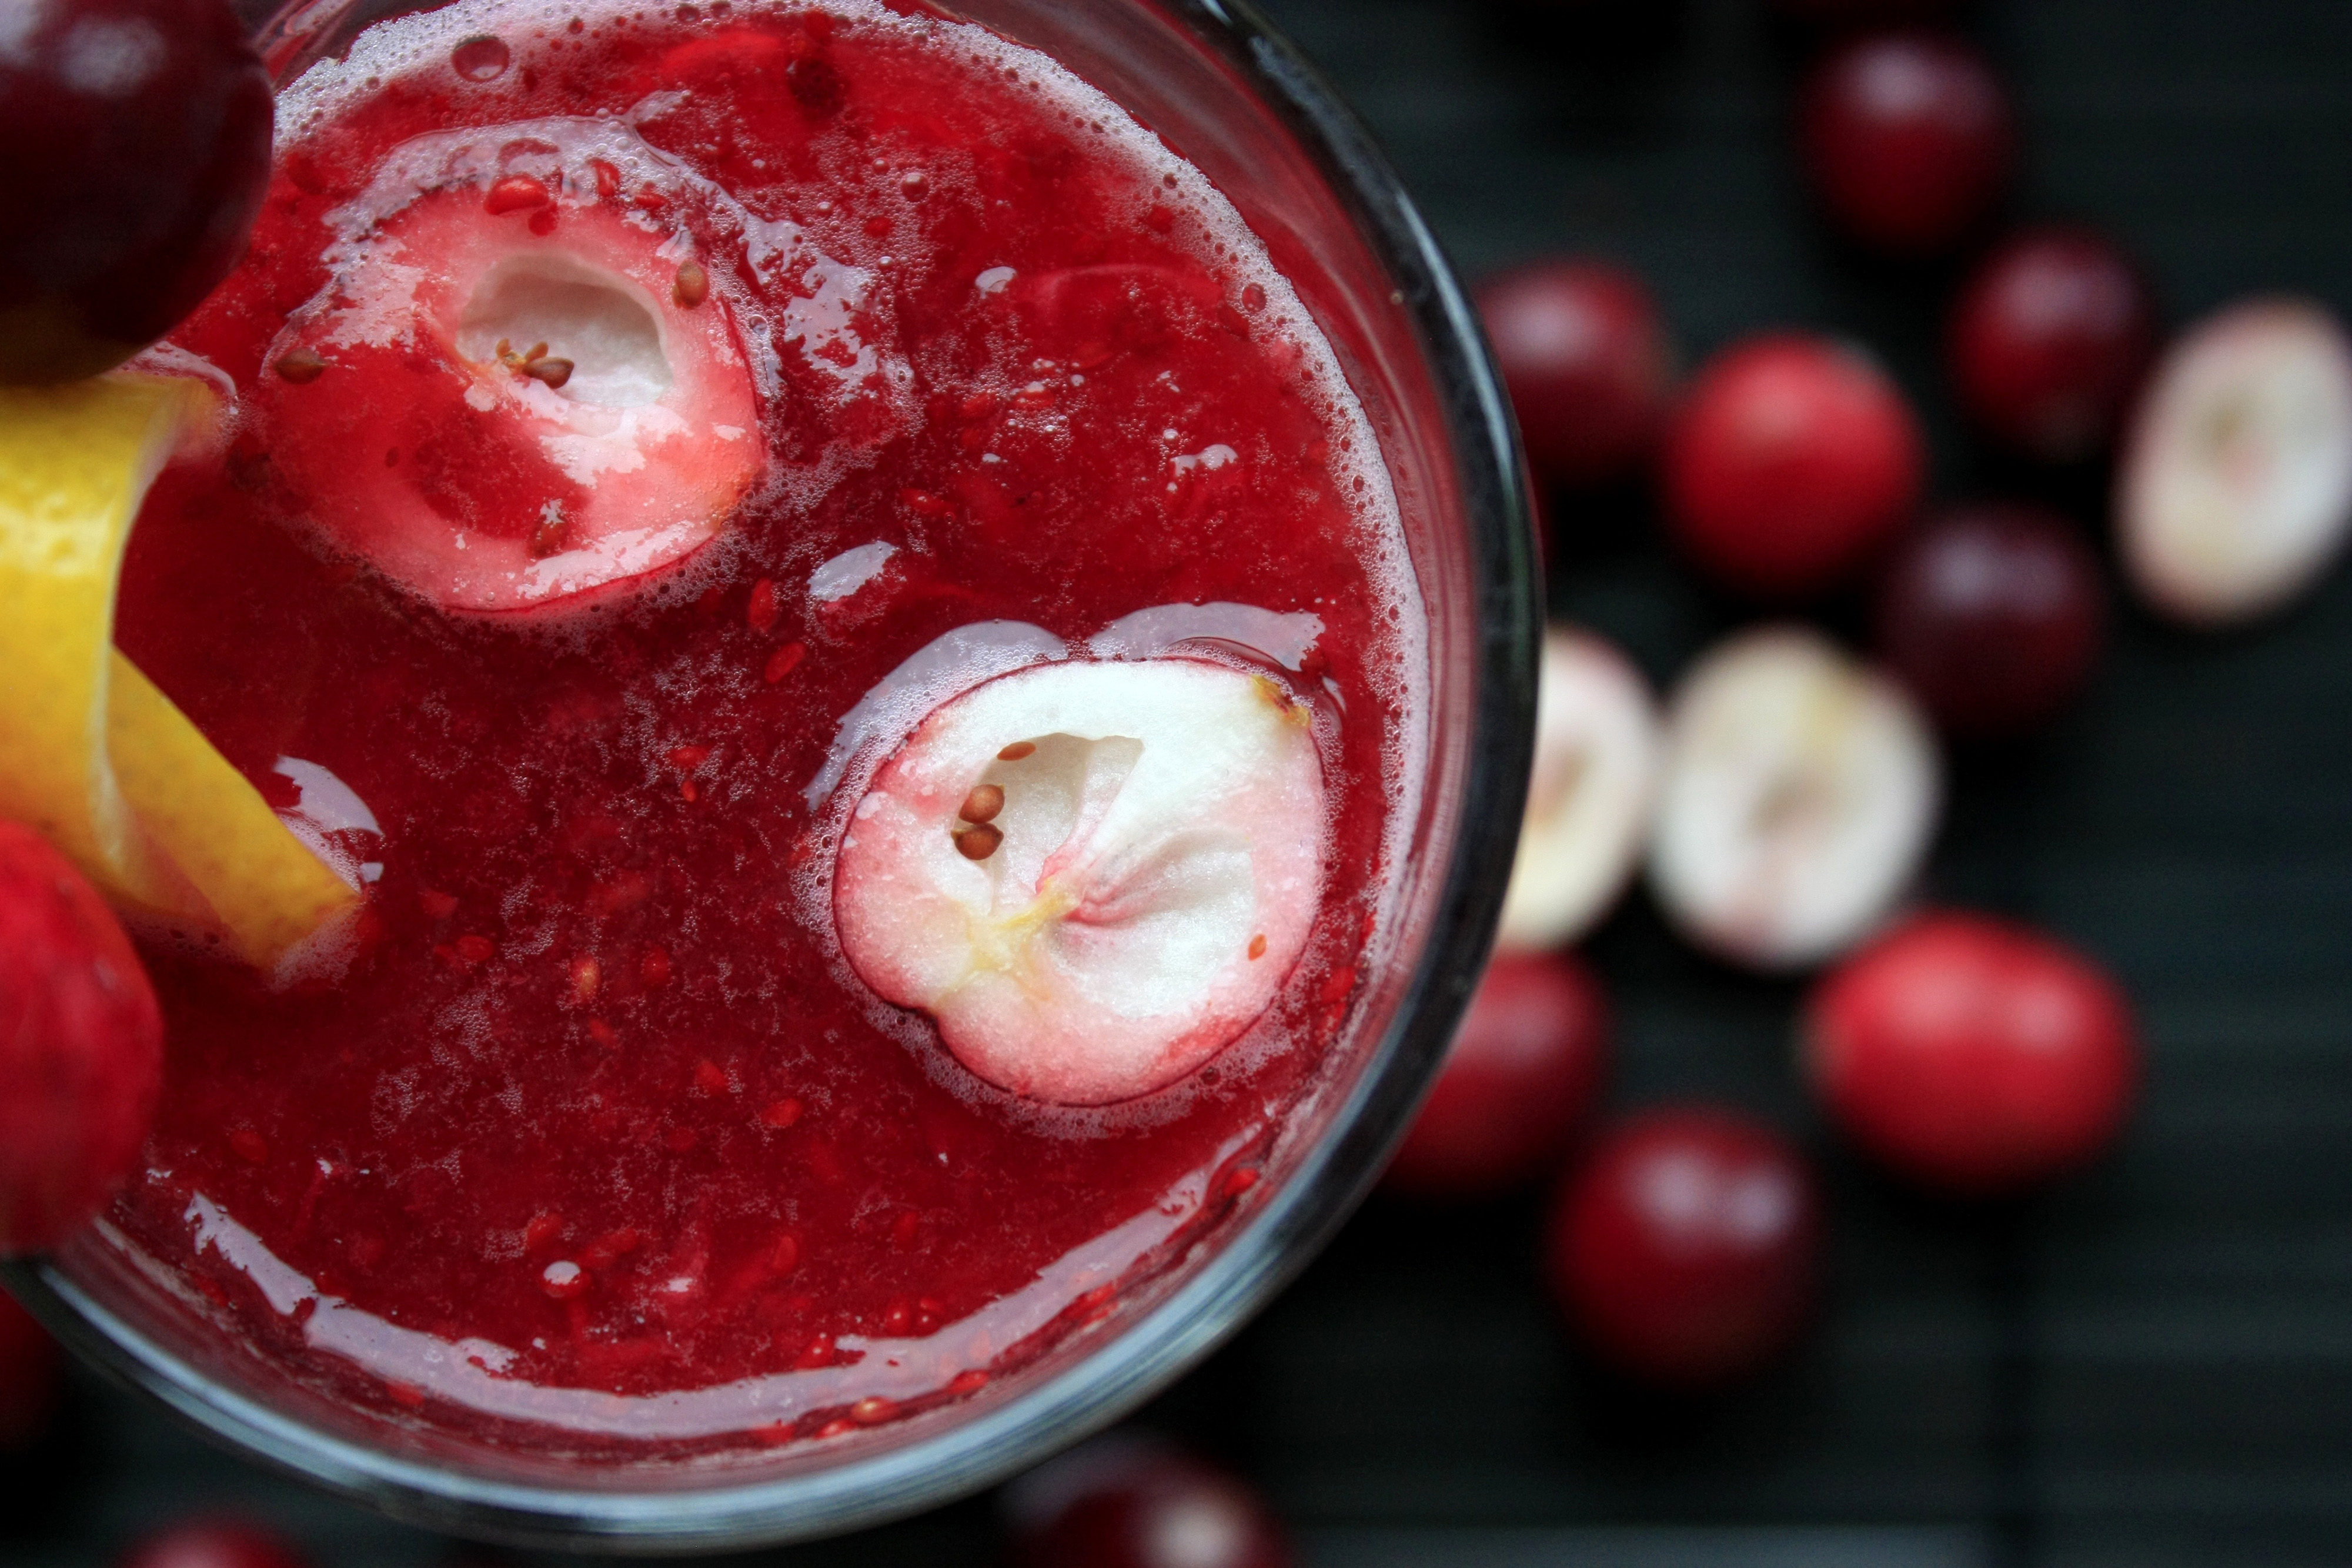
food, cranberry, ingredient, fruit, cherry, plant, drink, superfood, berry, cuisine, produce, juice, compote, dish, punch, sangria, non alcoholic beverage